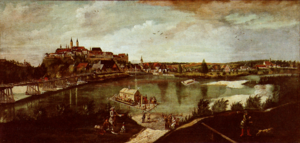
Freising ou Frisingue en français est une ville allemande de Bavière de 47 000 habitants. Située au nord de Munich, elle est baignée par l’Isar. L'aéroport Franz-Josef-Strauß de Munich se trouve sur le territoire de cette commune.